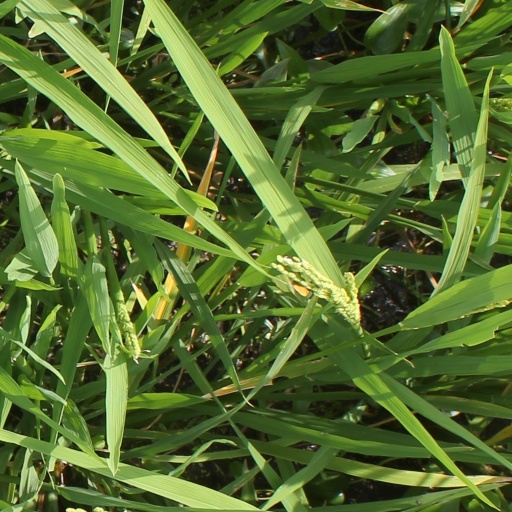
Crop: rice